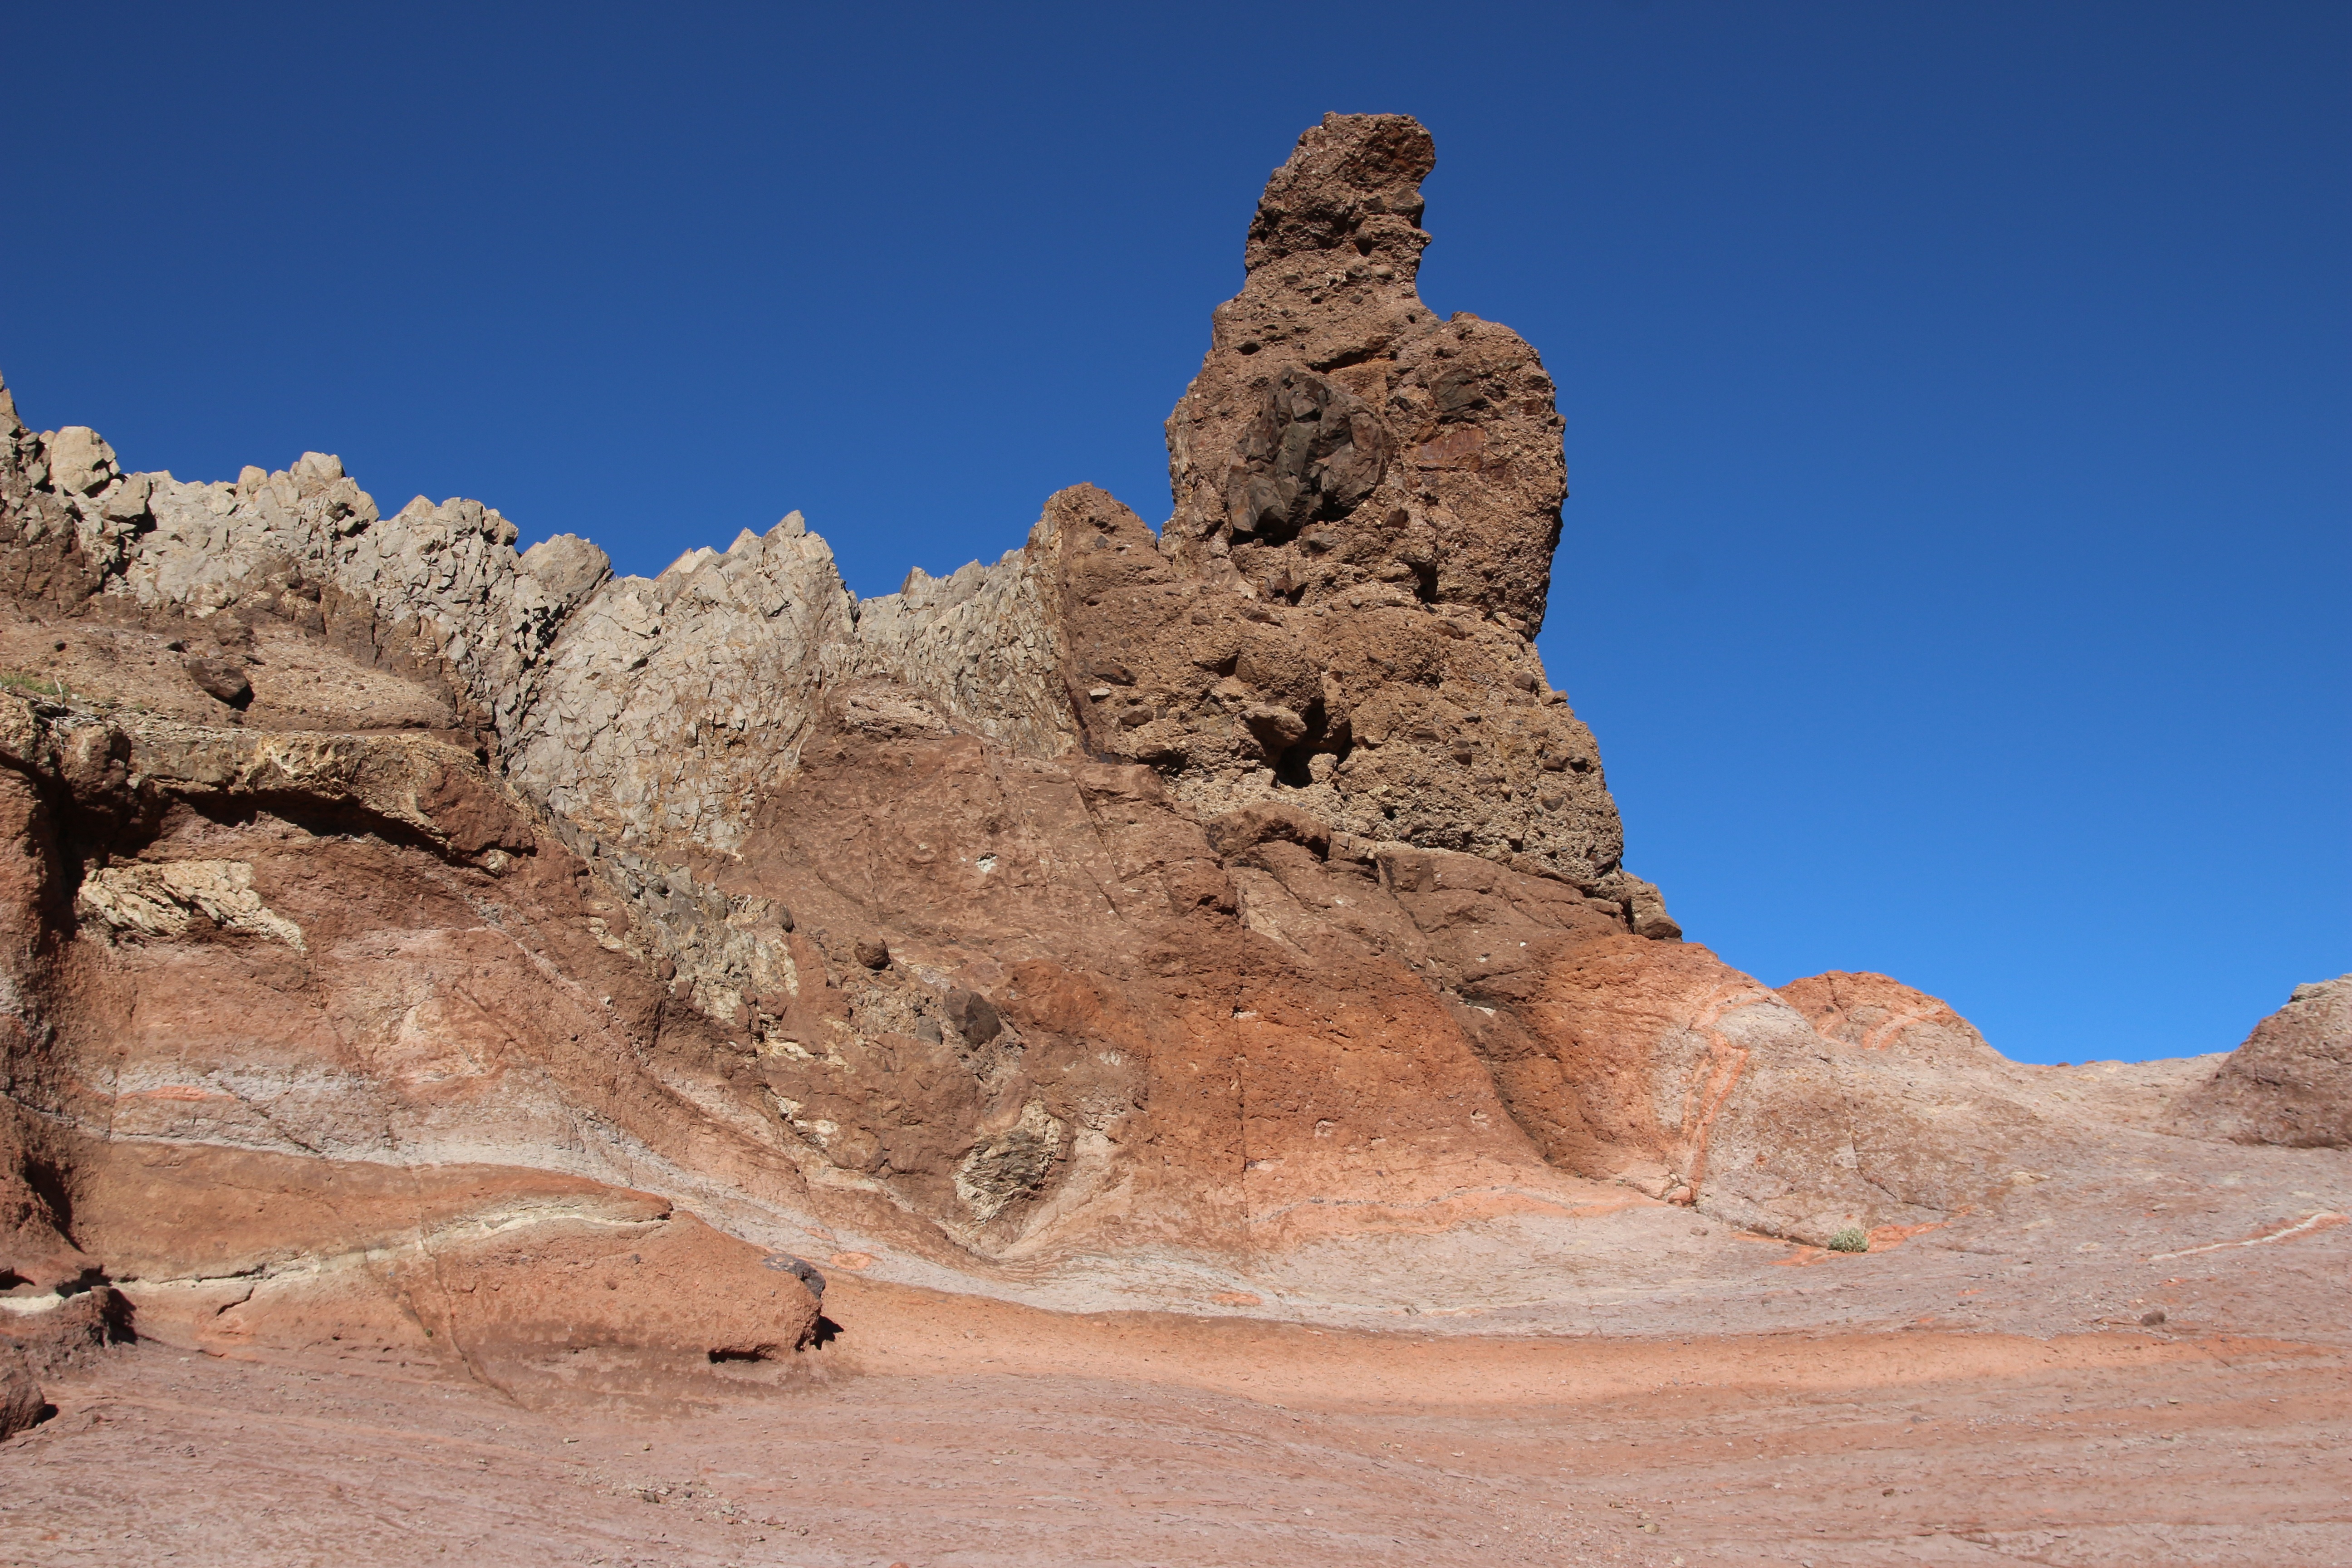
landscape, nature, rock, wilderness, mountain, desert, valley, formation, cliff, blue, canyon, terrain, national park, material, spain, geology, badlands, plateau, tenerife, lava, wadi, butte, canary islands, teide, landform, teide national park, rocky towers, pico del teide, lava rock, read ca adas, 3718, rock tower, teyde, 3718 m, 3718 meter, natural environment, geographical feature, aeolian landform, mountainous landforms